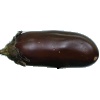
Label: eggplant